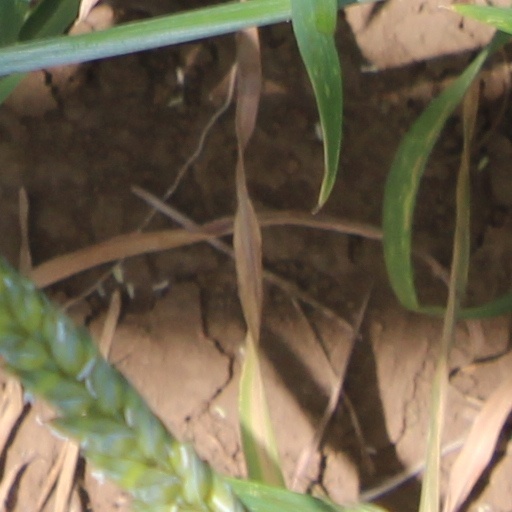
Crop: wheat